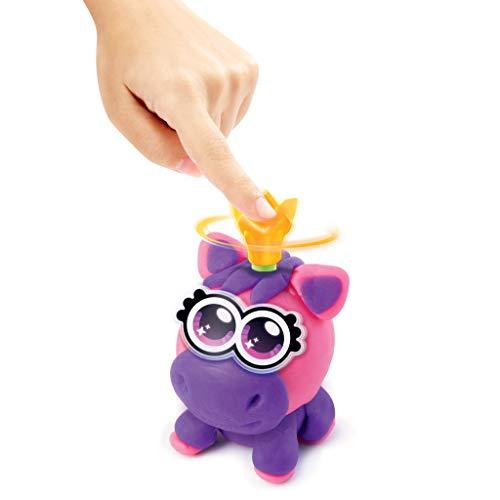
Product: Canal Toys Power Dough Unicorns Interactive Dough (11Piece), Multicolor
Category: Toys & Games | Arts & Crafts | Clay & Dough
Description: Includes 2 dough pots.
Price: $6.74
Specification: ProductDimensions:7.5x3x11inches|ItemWeight:13.6ounces|ShippingWeight:13.6ounces(Viewshippingratesandpolicies)|ASIN:B07F72SBPS|Itemmodelnumber:273007|Manufacturerrecommendedage:3months-8years